Spruce beer

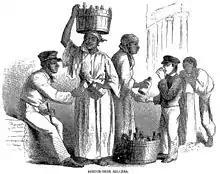
Spruce beer sellers in Jamaica, c. 1861

In 1536, the French explorer Jacques Cartier, exploring the St. Lawrence River, used the local natives' knowledge to save his men who were dying of scurvy. He boiled the needles of a tree the St. Lawrence Iroquoians called the aneda (probably "Thuja occidentalis", commonly known as "eastern white cedar" and "arborvitae") to make a tea that was later shown to contain 50 mg of vitamin C per 100 grams. Such treatments were not available aboard ship, where the disease was most common. When Samuel de Champlain arrived 72 years later, he could not ask the locals which tree should be used, as the St. Lawrence Iroquoians had disappeared. This method of treating scurvy using evergreen-needle beverages was later picked up by the British Royal Navy, and spruce was regularly added to ship-brewed beer during eighteenth century explorations of the West Coast of North America and the wider Pacific, including New Zealand. Jane Austen, who had two brothers in the Royal Navy, refers to spruce beer in Chapter 40 of "Emma".